Porsche 944

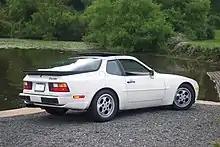
1987 Porsche 944 Turbo (US model)

Changes occurred for the 1987 model year. The North American variant of the 1987 944 Turbo became the first production car in the world to be equipped with driver and passenger side air bags as standard equipment. A low oil level light was added to the dash as well as a speedometer as opposed to the speedometer on the 1986 model year cars. Also included was the deletion of the transmission oil cooler, and a change in suspension control arms to reduce the car's scrub radius. The engine remained the same M44/51 inline-4 as in the 1986 model. ABS became fitted as standard on the Turbo, an option on the regular 944.